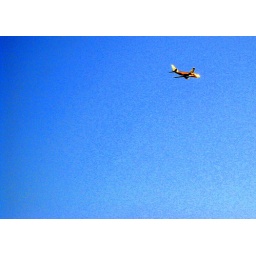
an airplane in the sky